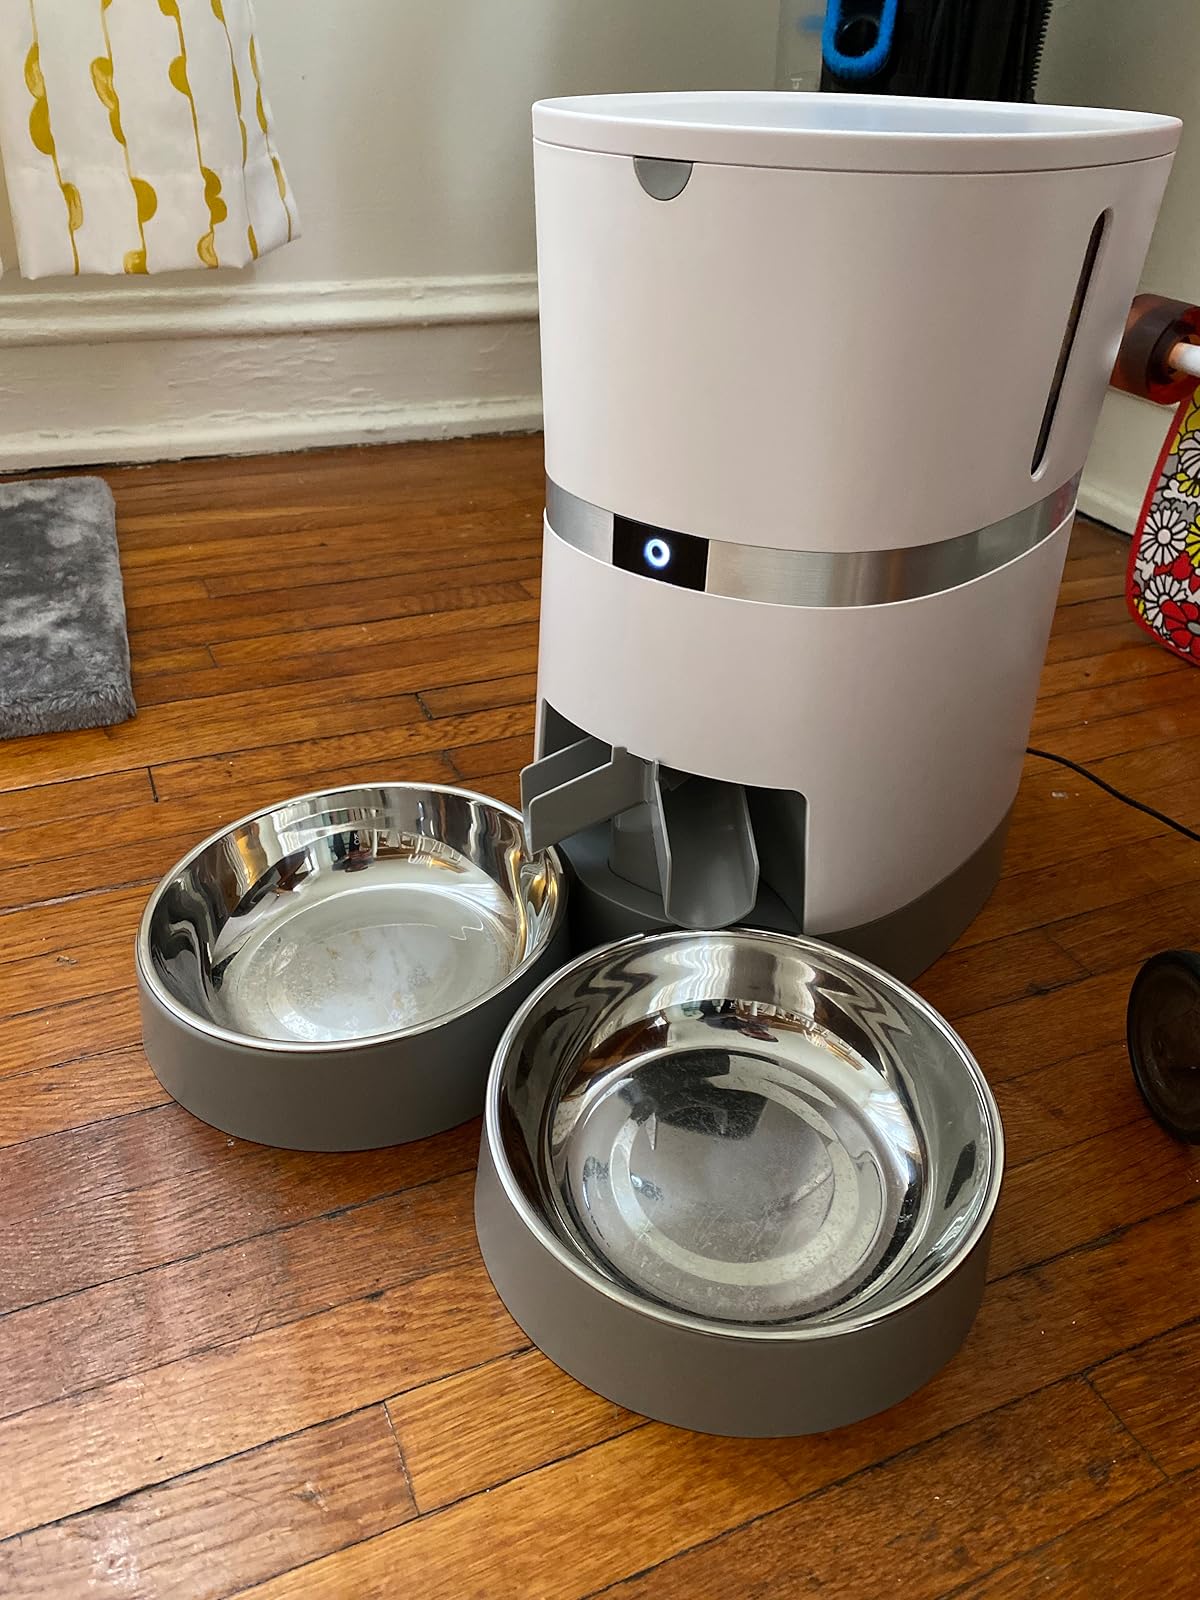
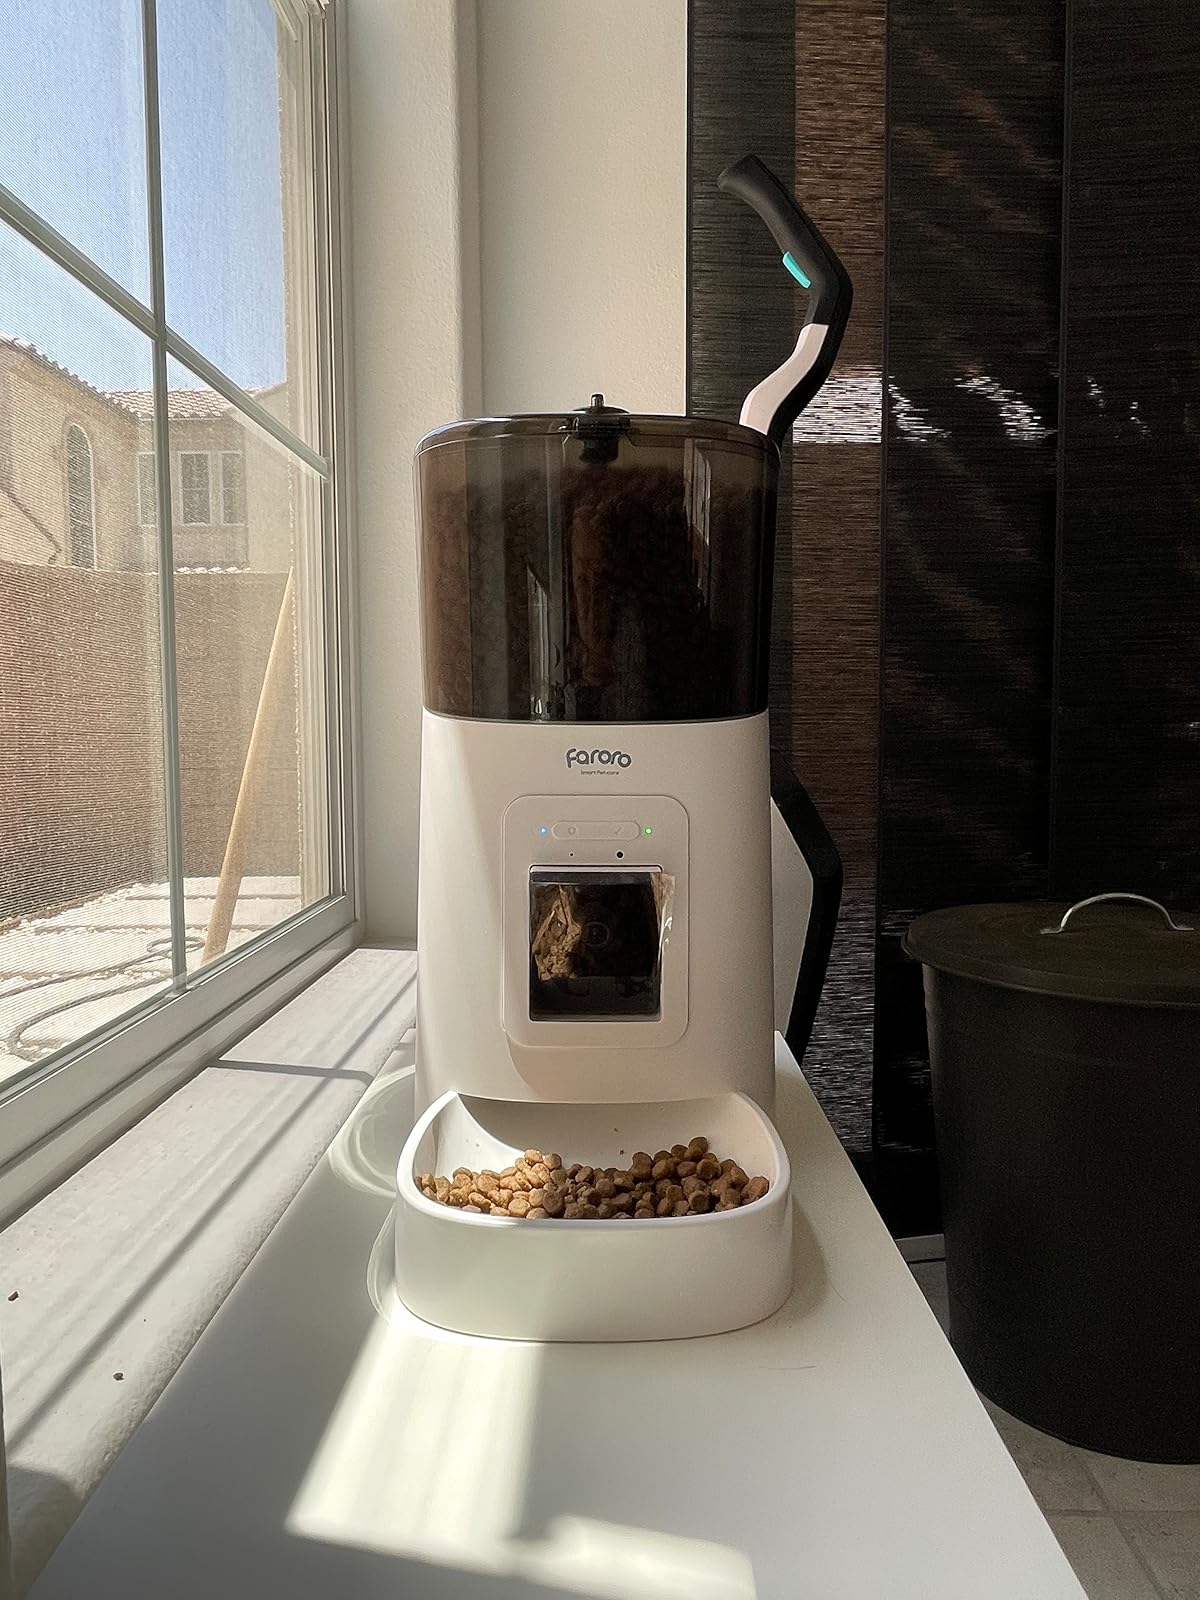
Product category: items_feeder
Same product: no